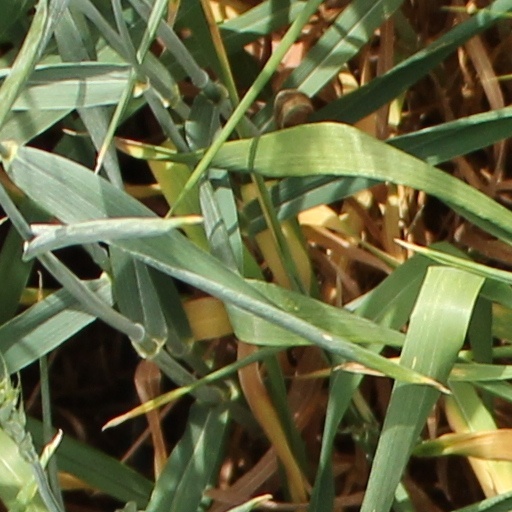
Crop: wheat